Thomas Hood

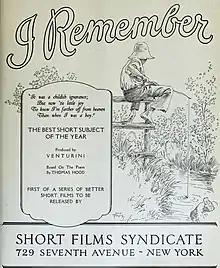
Advertisement for the American short film "I Remember" (1925) which was loosely based upon the poem

In another annual called the "Gem" appeared the verse story of Eugene Aram. Hood started a magazine in his own name, mainly sustained by his own activity. He did the work from a sick-bed from which he never rose, and there also composed well-known poems such as "The Song of the Shirt", which appeared anonymously in the Christmas number of "Punch", 1843 and was immediately reprinted in "The Times" and other newspapers across Europe. It was dramatised by Mark Lemon as "The Sempstress", printed on broadsheets and cotton handkerchiefs, and was highly praised by many of the literary establishment, including Charles Dickens. Likewise "The Bridge of Sighs" and "The Song of the Labourer", which were also translated into German by Ferdinand Freiligrath. These are plain, solemn pictures of the conditions of life, which appeared shortly before Hood's death in May 1845.